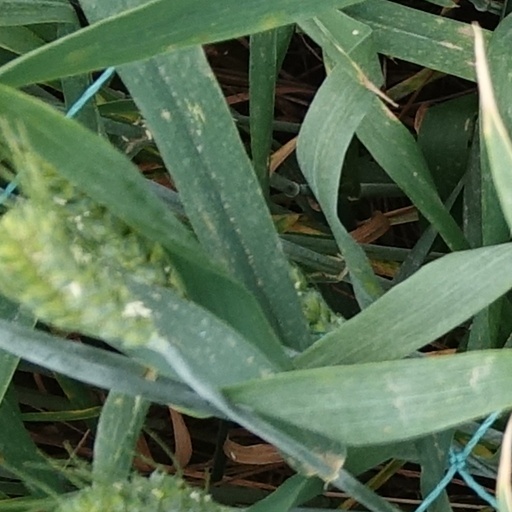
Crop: wheat